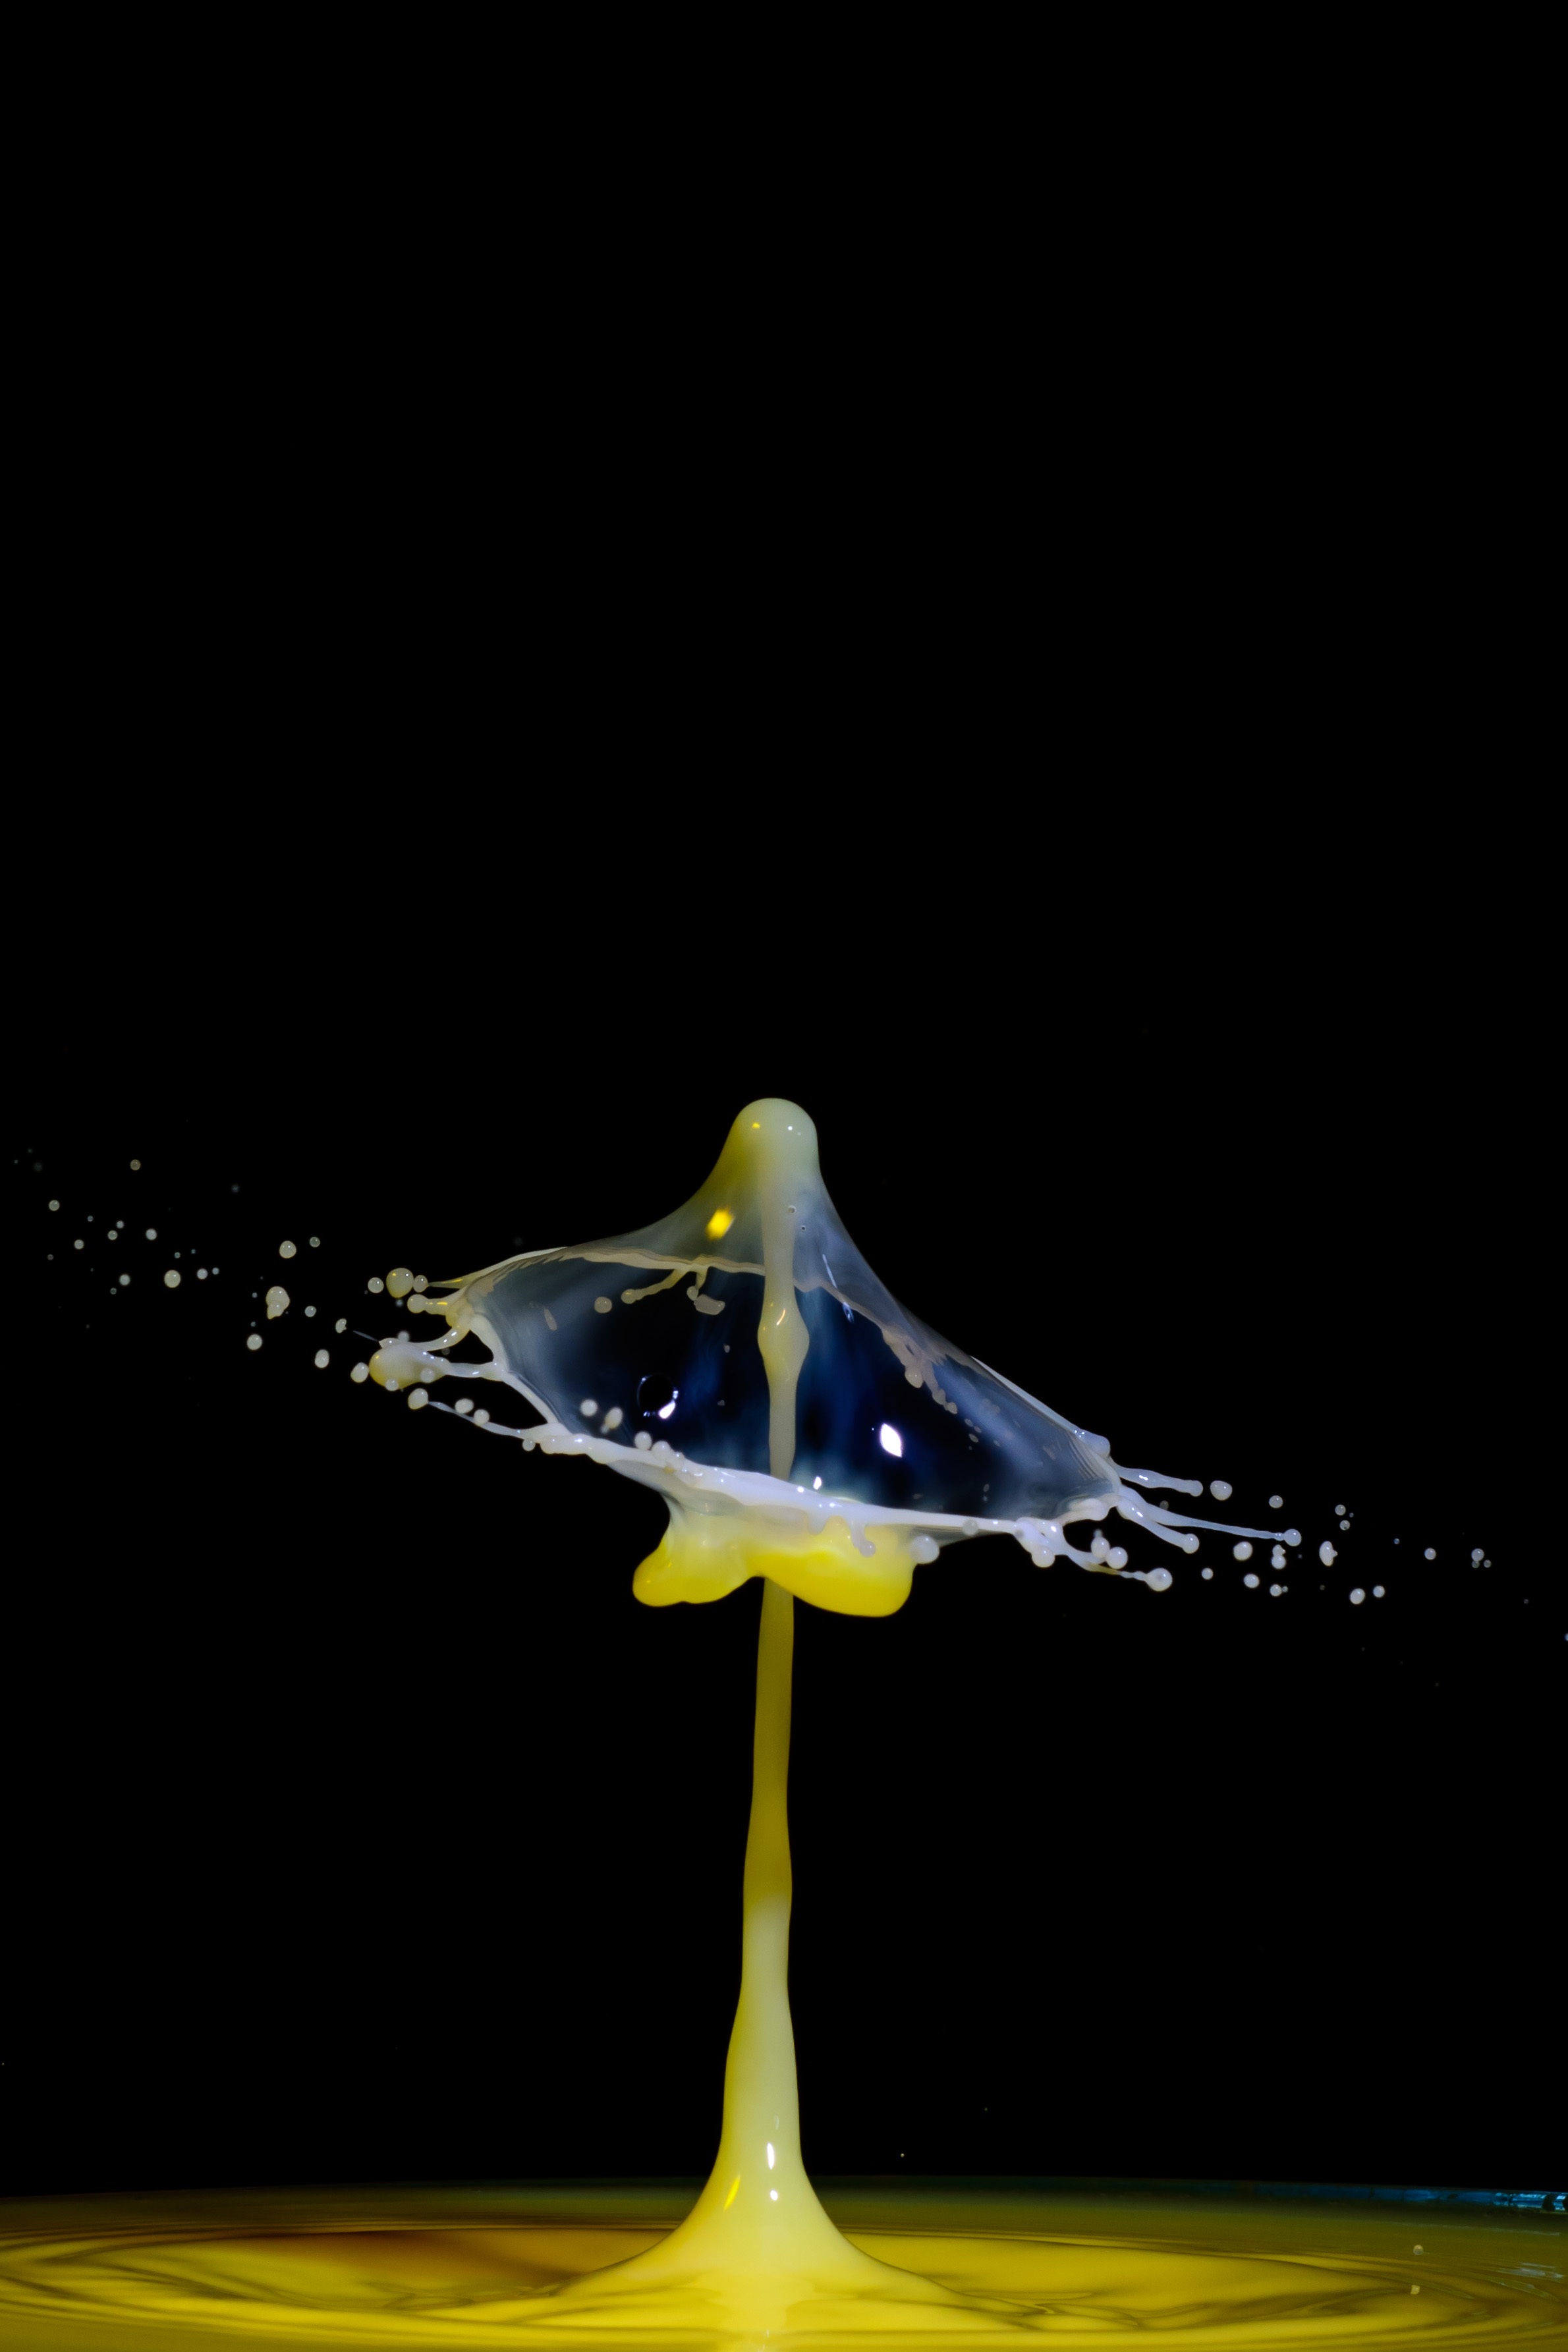
water, liquid, bird, wing, beak, spray, darkness, yellow, drip, drop of water, high speed, water splashes, still life photography, computer wallpaper